Karel Havlíček (artist)

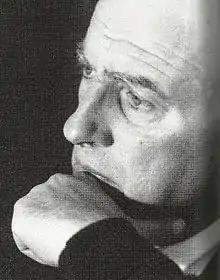
Karel Havlíček

Karel Havlíček (31 October 1907 – 25 December 1988) was a Czech painter and designer.